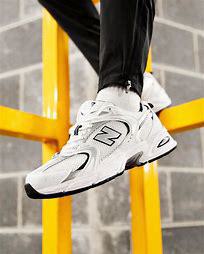
Brand: New
Model: Balance 530